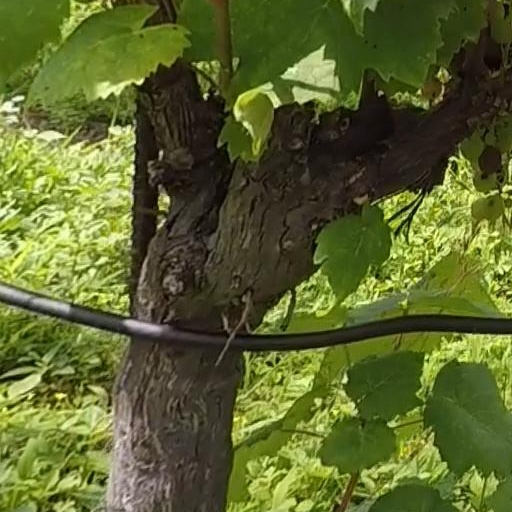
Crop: grape